South Australia

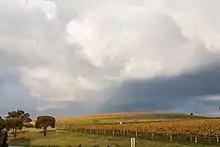
The Barossa Valley, northeast of Adelaide. South Australia's wine industry is the largest in Australia.

The terrain consists largely of arid and semi-arid rangelands, with several low mountain ranges. The most important (but not tallest) is the Mount Lofty-Flinders Ranges system, which extends north about from Cape Jervis to the northern end of Lake Torrens. The highest point in the state is not in those ranges; Mount Woodroffe is in the Musgrave Ranges in the extreme northwest of the state.